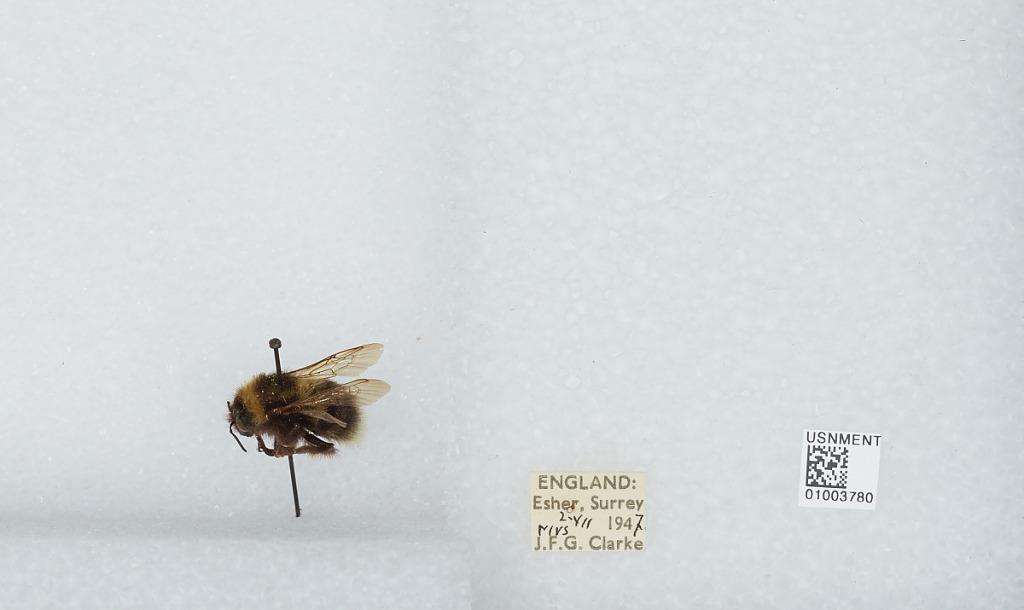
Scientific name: Bombus (Megabombus) hortorum (Linnaeus)
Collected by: J. Clarke
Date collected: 1947-7-2
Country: United Kingdom
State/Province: England
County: Surrey
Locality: Elmbridge; Esher
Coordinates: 51.3692, -0.365